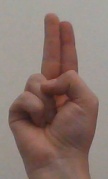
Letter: taa